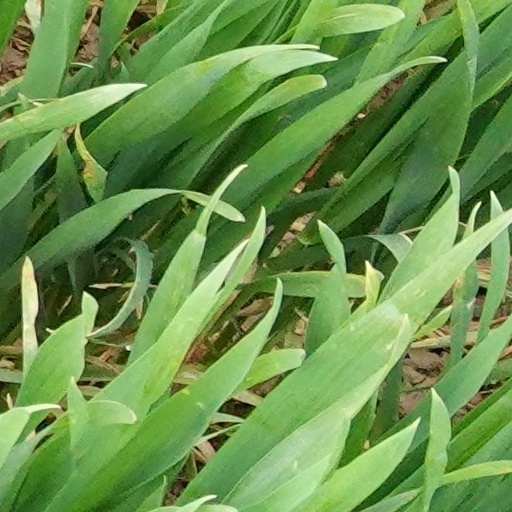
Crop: wheat